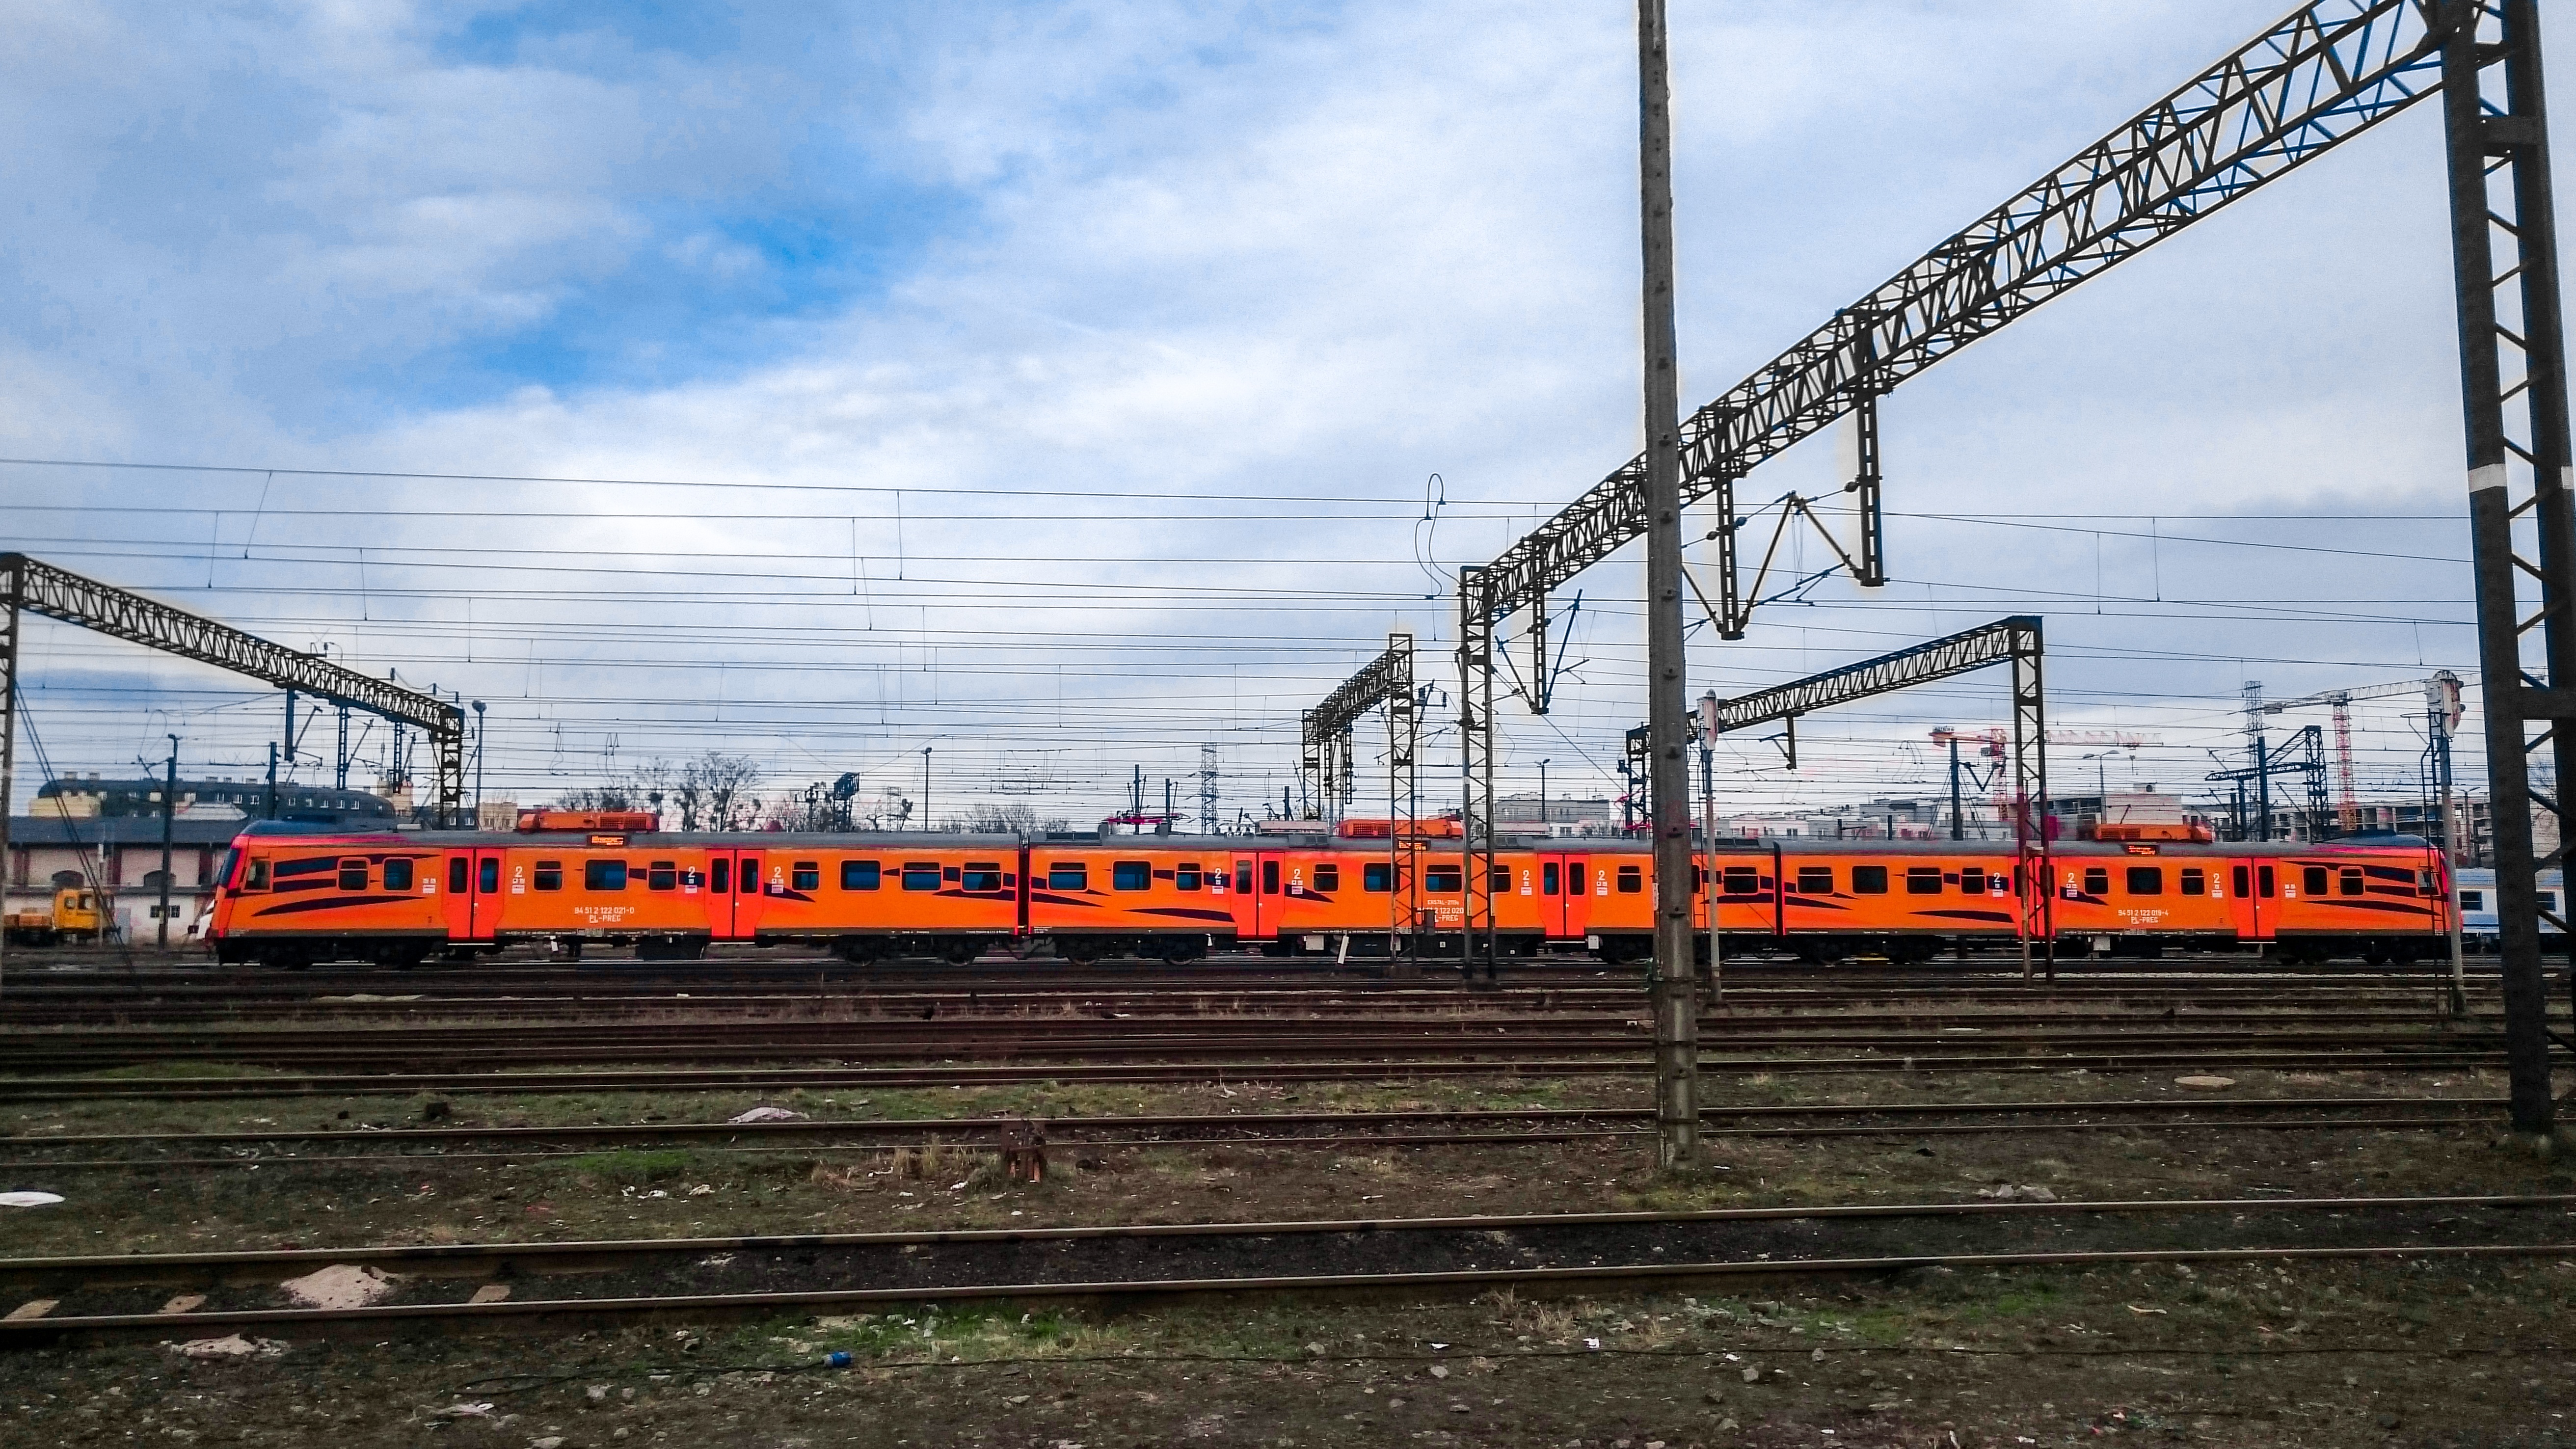
track, railway, train, transport, vehicle, electricity, tracks, locomotive, tiger, rails, pkp, vehicles, peron, siding, rail transport, the station, wagons, land vehicle, rolling stock, railroad car